Jiu Valley

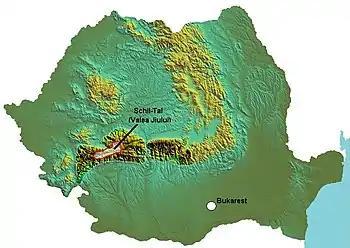
Jiu Valley on the map of Romania

The Jiu Valley is a region in southwestern Transylvania, Romania, in Hunedoara county, situated in a valley of the Jiu River between the Retezat Mountains and the Parâng Mountains. The region was heavily industrialised and the main activity was coal mining, but due to low efficiency, most of the mines were closed down in the years following the collapse of Communism in Romania. For a long time the place was called Romania's biggest coalfield.